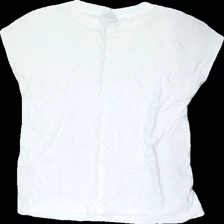
View: back
Type: T-shirt
Category: Ladies
Brand: Gina Tricot
Colors: White
Material: 63% cotton 37% viscose
Cut: Regular
Size: S
Season: All
Stains: Minor
Damage location: top right
Damage 2 location: middle center
Damage 3 location: top center
Price range: <50
Recommended usage: Export
Description: vit t-shirt med svaga fläckar i båda armhålorna och lite hårig